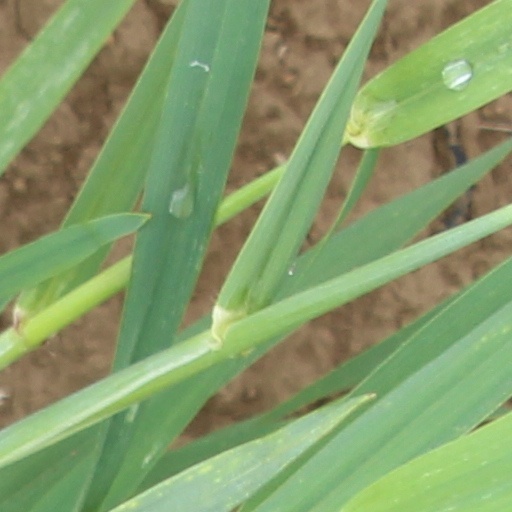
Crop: wheat